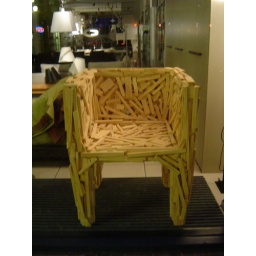
the wooden chair in gas town